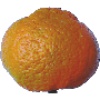
Label: Mandarine 1